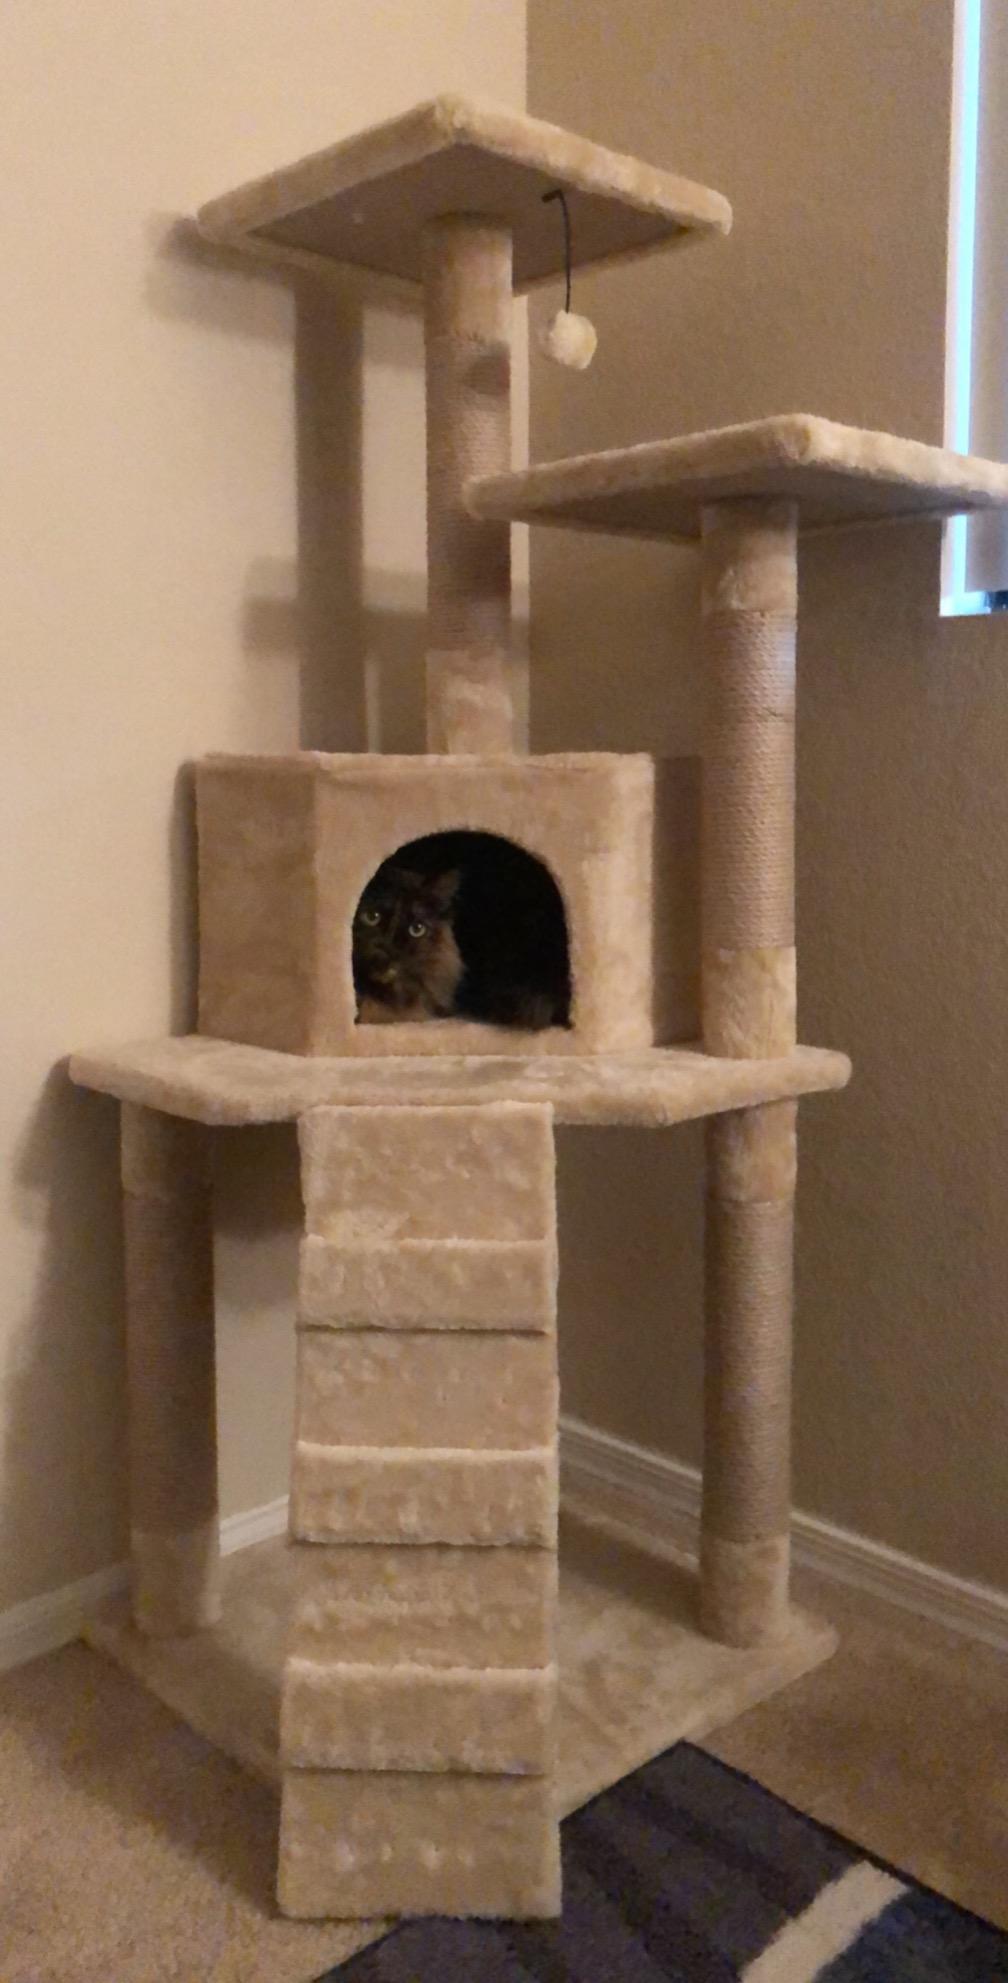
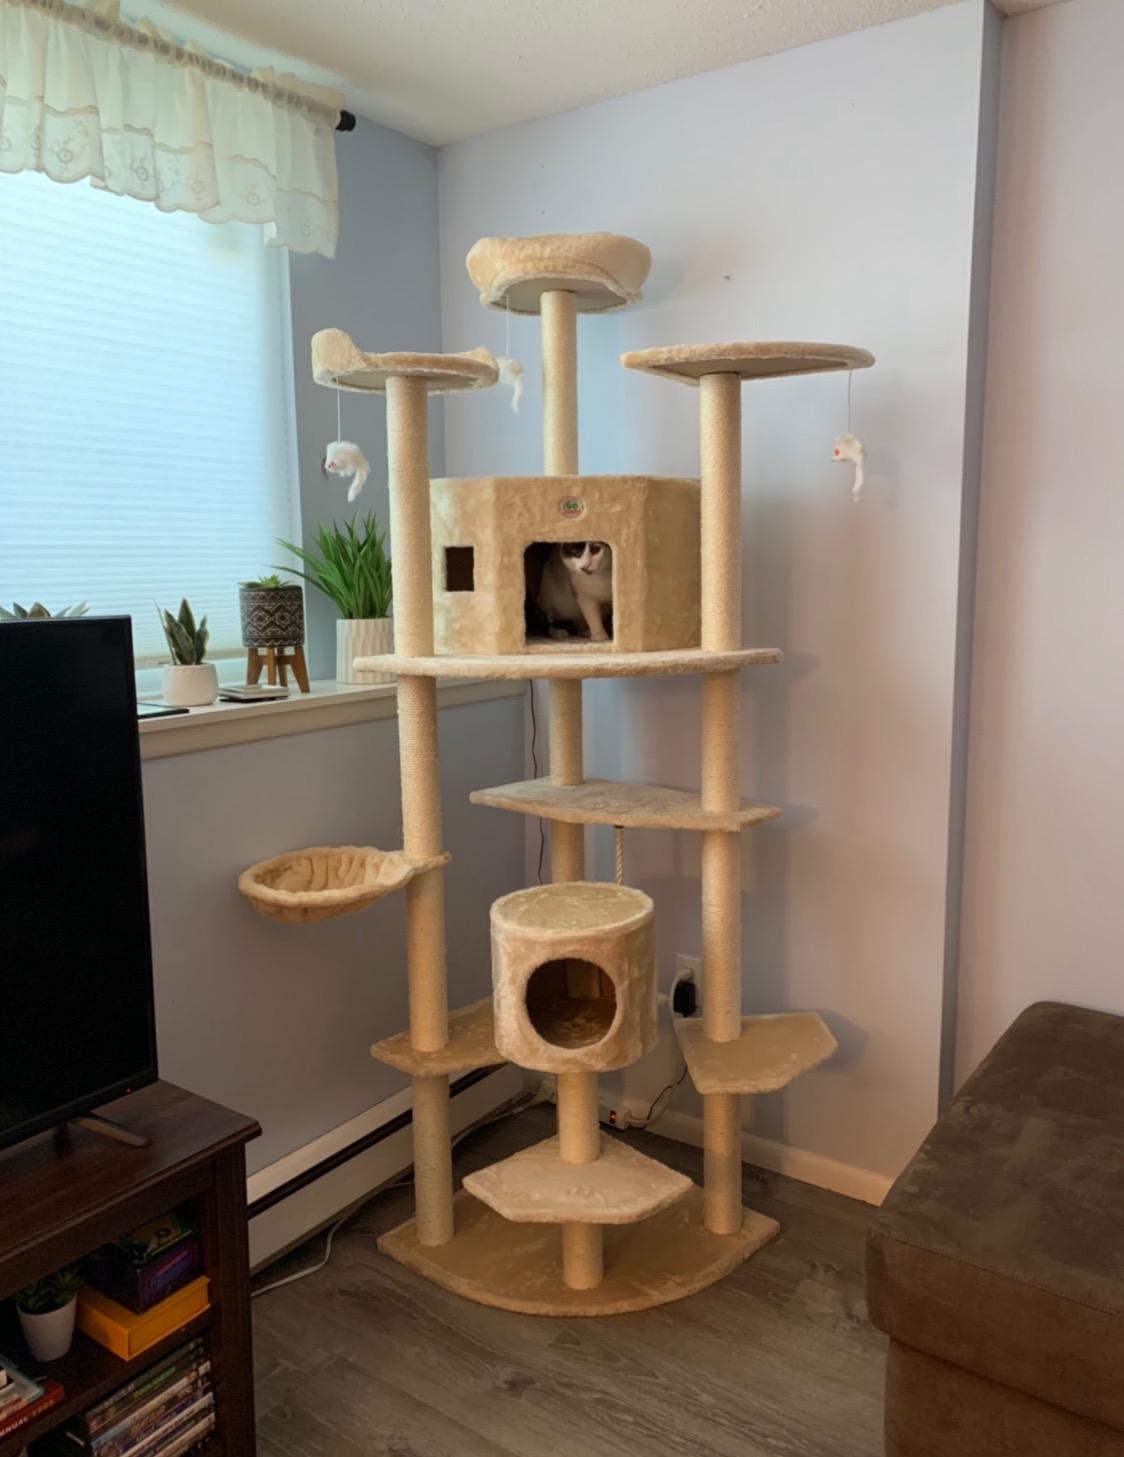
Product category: items_cat tree
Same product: no